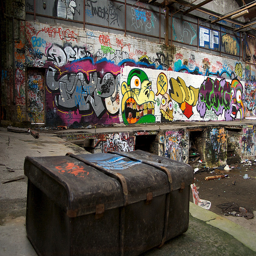
walls with graffiti on it in different colors and sayings
Truck sitting inside a building with graffiti on walls.
an old case and a wall with a lot of graffiti
A Graffiti filled area with a trunk in the foreground.
A piece of rotten black luggage sitting next to a graffiti covered wall.